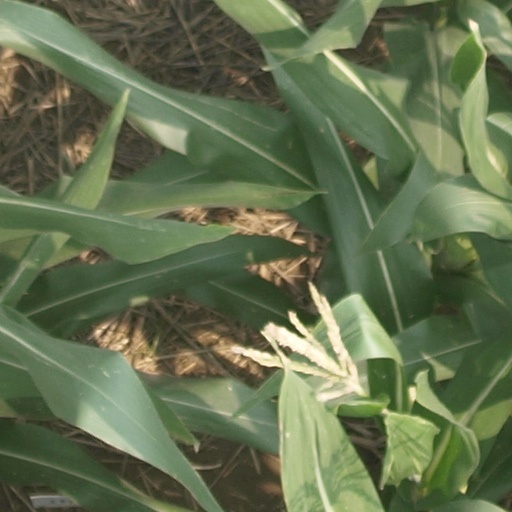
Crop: maize; corn